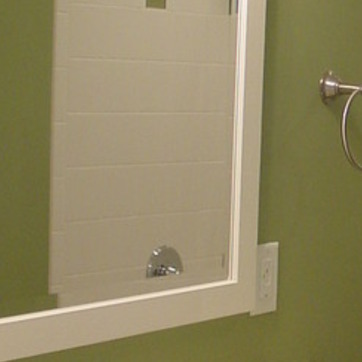
Material: mirror